Airborne forces

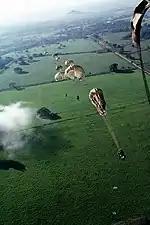
Elements of 1st Bn, 508th Infantry parachuting onto a drop zone, outside of Panama City in support of Operation Just Cause.

The Soviet Union maintained the world's largest airborne force during the Cold War, consisting of seven airborne divisions and a training division. The VDV was subordinated directly to the Ministry of Defense of USSR, and was a 'prestige service' in the armed forces of the USSR and Russia to reflect its strategic purpose. Recruits received much more rigorous training and better equipment than ordinary Soviet units. Unlike most airborne forces, which are a light infantry force, VDV has evolved into a "fully mechanized" parachute-deployed force thanks to its use of BMD-series light IFVs, BTR-D armoured carriers, 2S9 Nona self-propelled 120 mm gun-howitzer-mortars and 2S25 Sprut-SD 125 mm tank destroyers.